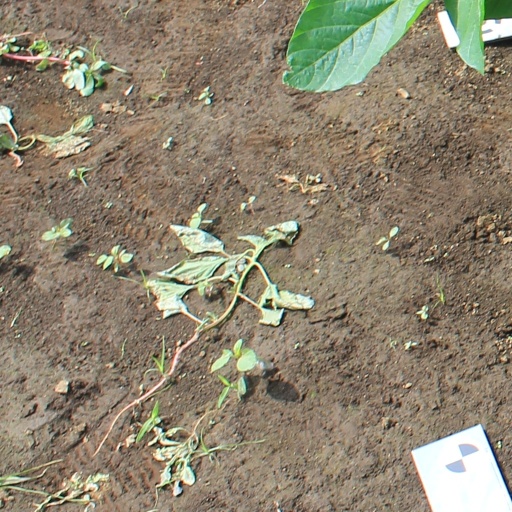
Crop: soybean